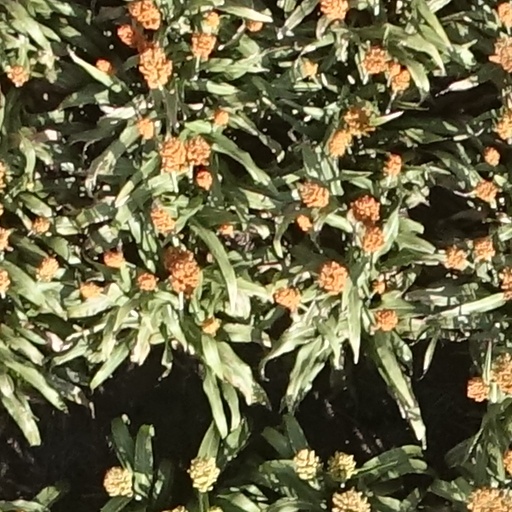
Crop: sorghum